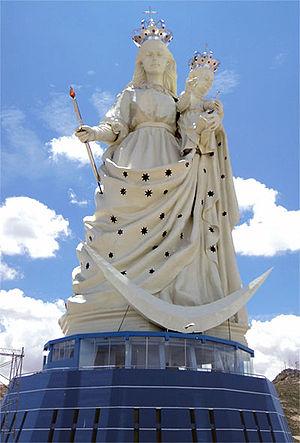
Cet article recense les statues les plus hautes actuellement érigées.